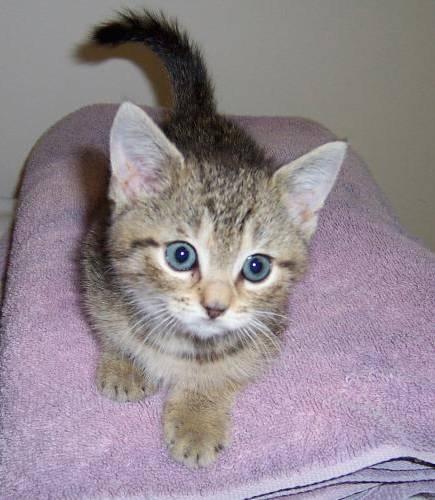
cat